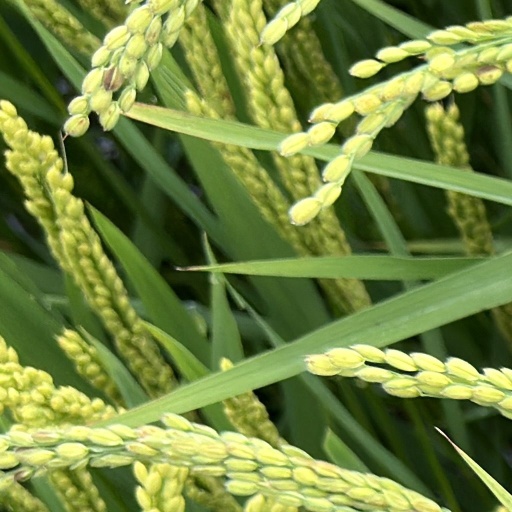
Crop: rice